Newport Township, Pennsylvania

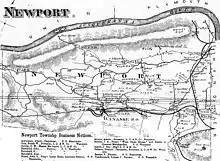
An old map of Newport Township

Newport was incorporated as a township in 1790. It is one of the original townships in Luzerne County. The municipality derives its name from Newport, Rhode Island. The first settlement in modern-day Newport Township was established by Major Prince Alden in 1772. A few years later, his sons (Mason and John) erected a forge on Nanticoke Creek. One of the first stores in the territory was established by Jacob Ramback; it was constructed on a road between Wanamie and Nanticoke.